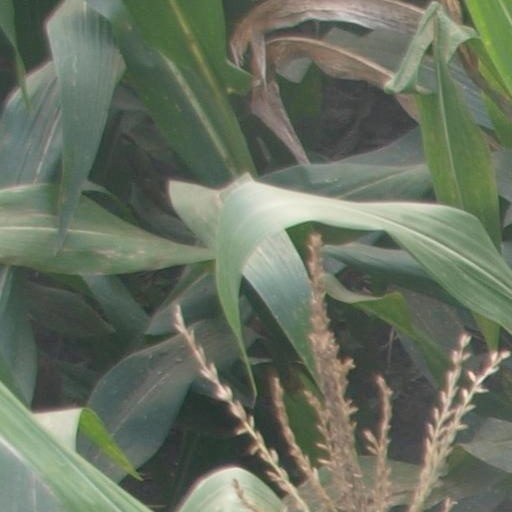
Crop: maize; corn